Describe the emotion expressed in this image:  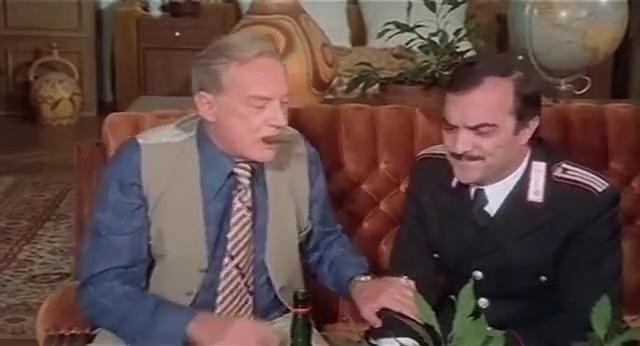
This person displays Fear, valence and arousal with low intensity.